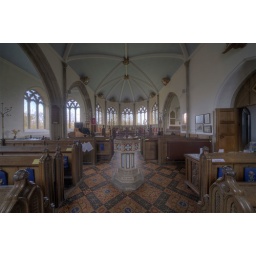
The church was restored in 1950 and all the windows contain engraved glass designed by Laurence Whistler.